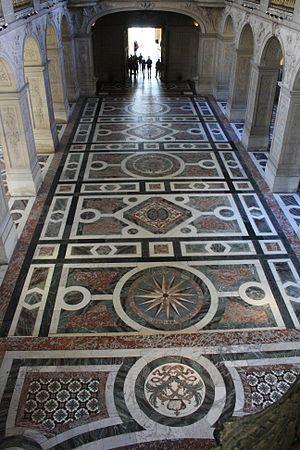
La Chapelle royale du Château de Versailles à Versailles en France
La chapelle du château de Versailles est une chapelle palatiale située dans le château de Versailles, près de l’angle que forment l’aile du Grand Appartement du Roi et l’aile nord.